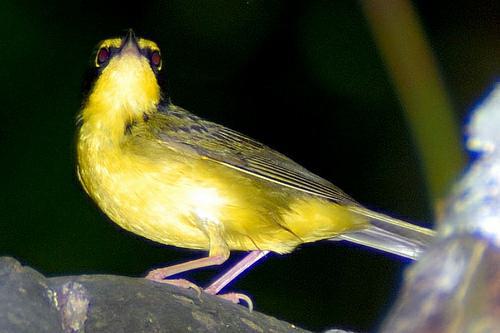
A photo of a kentucky warbler